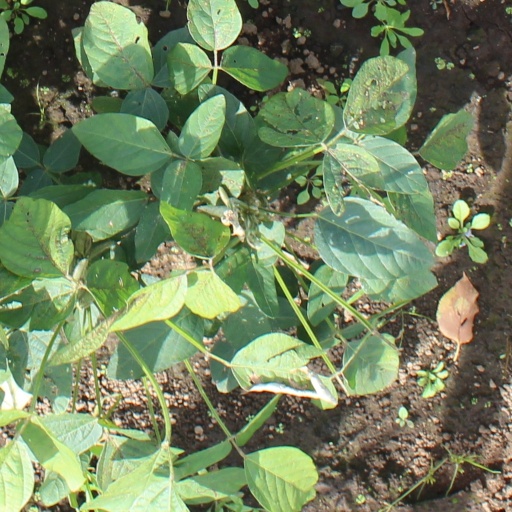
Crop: soybean